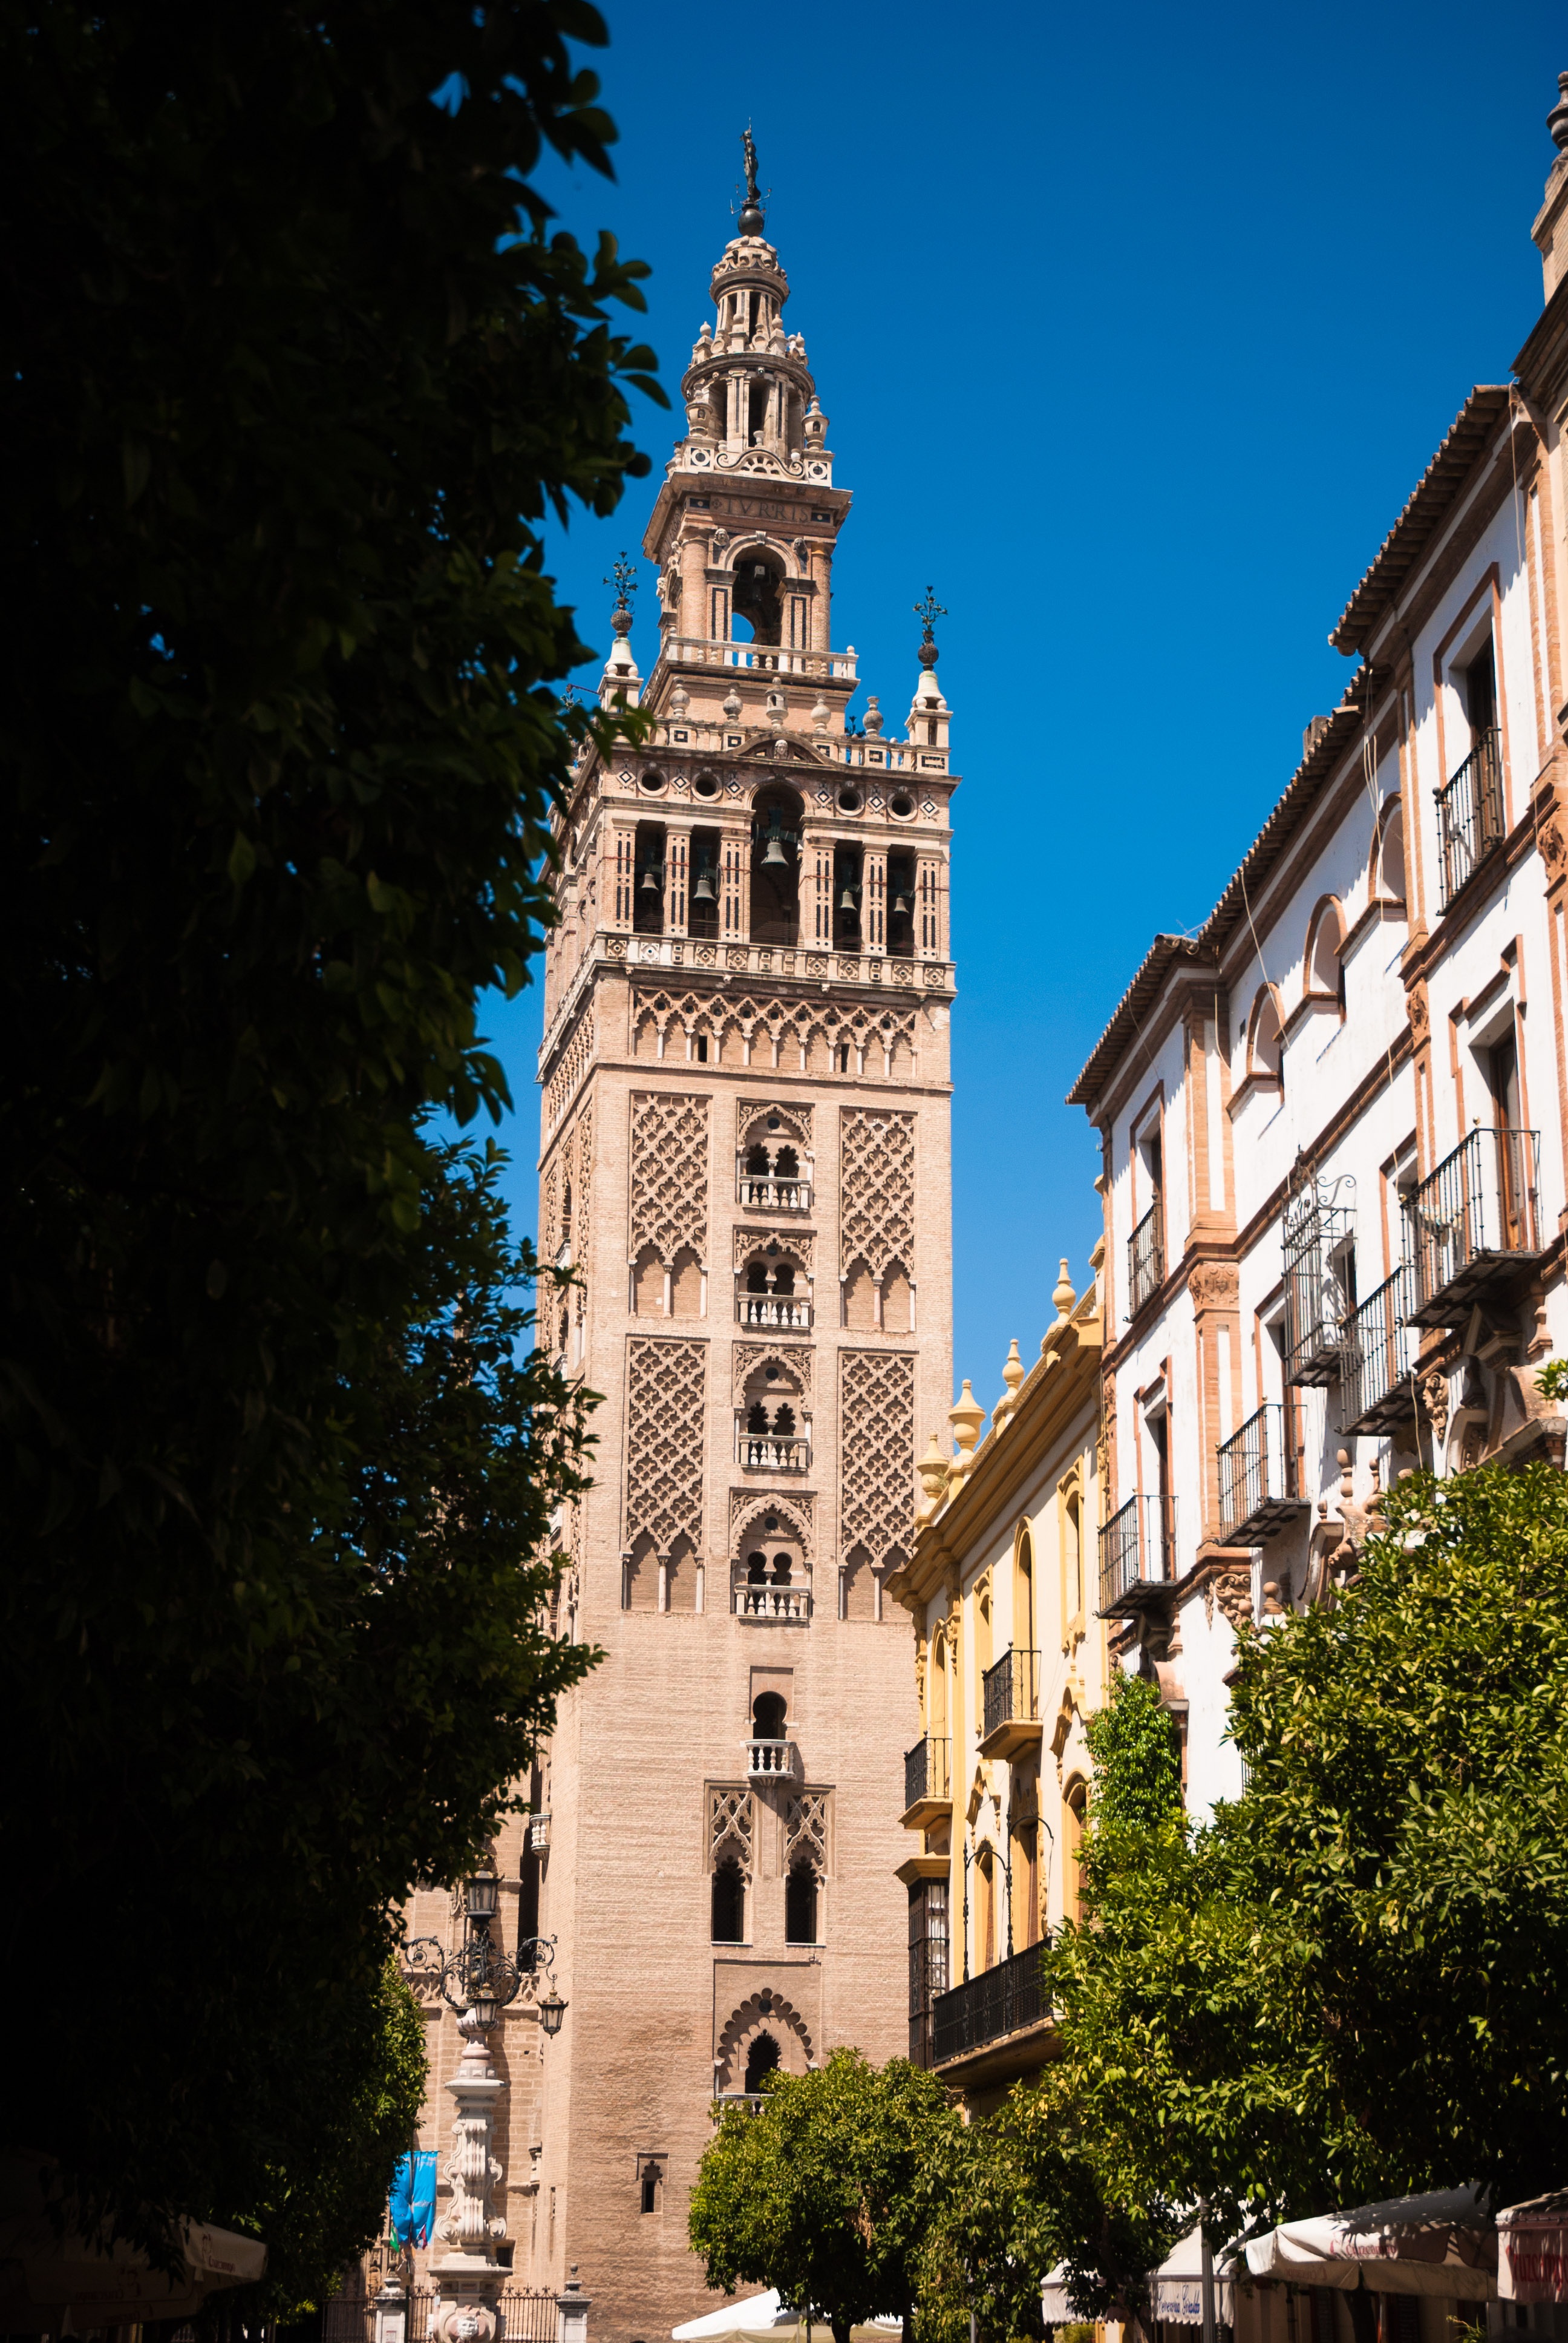
architecture, town, building, city, cityscape, downtown, tower, landmark, facade, church, cathedral, tourism, place of worship, bell tower, spain, sevilla, town square